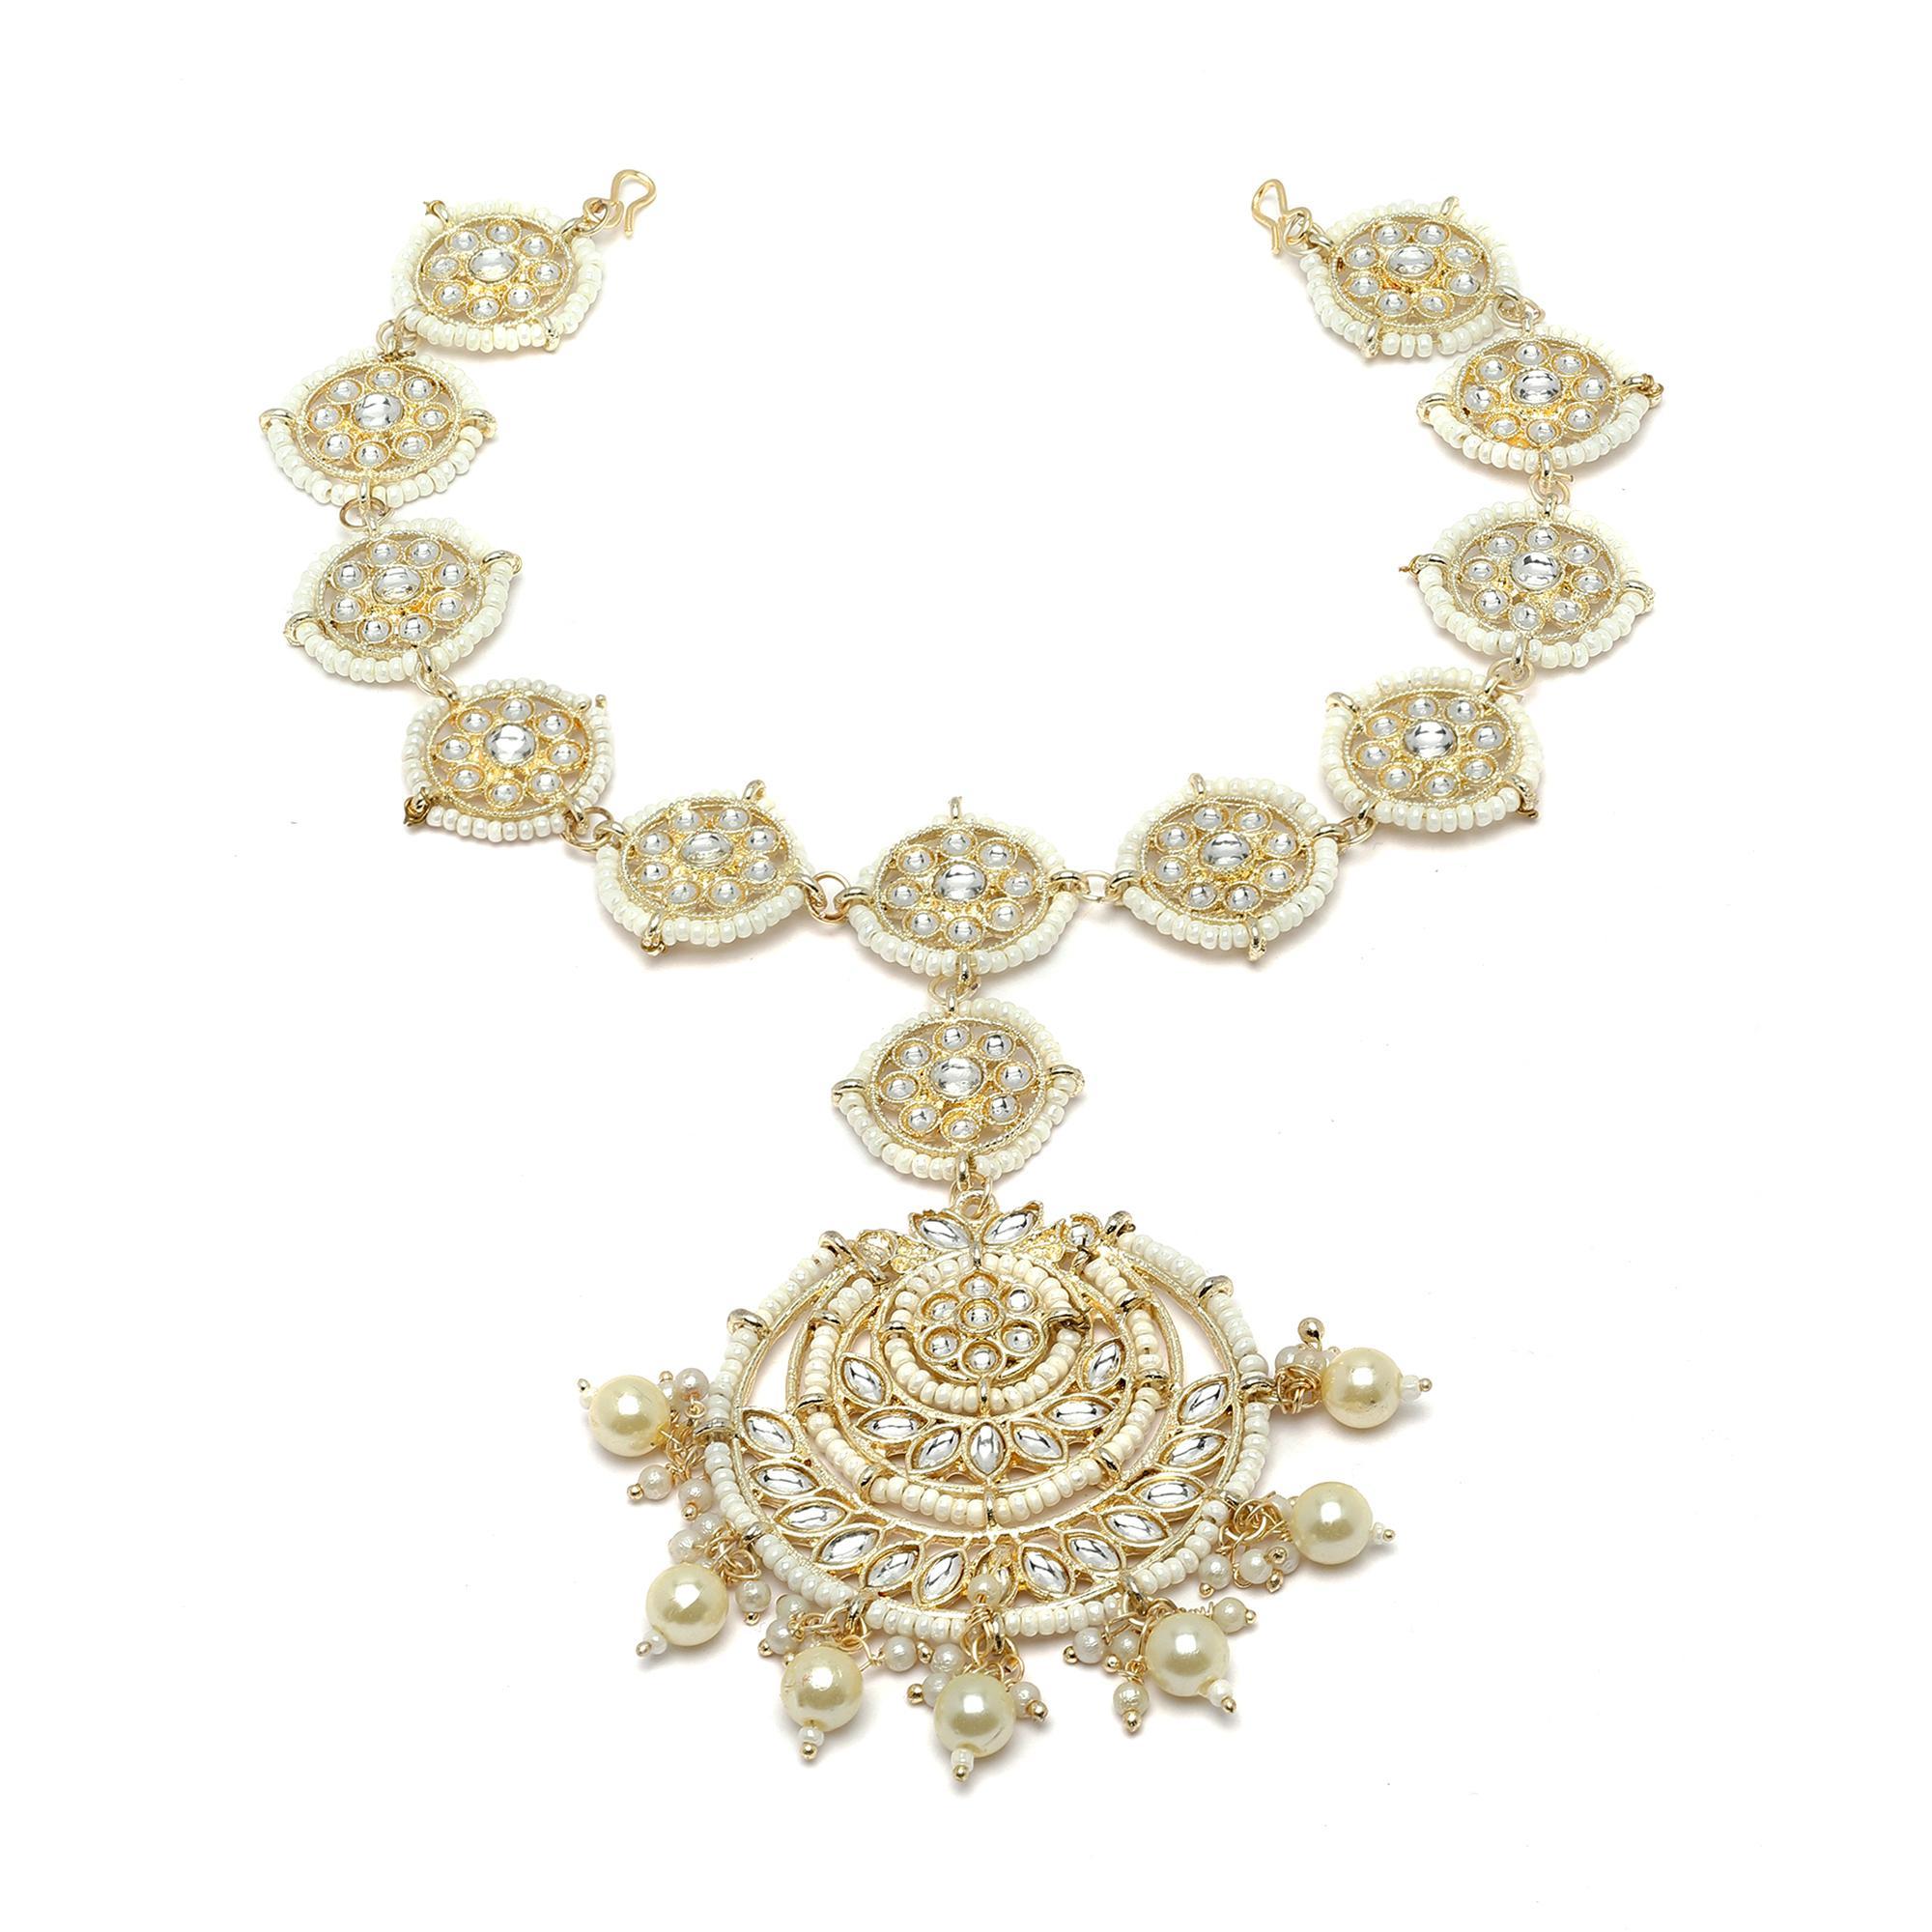
Zeneme Gold-Plated Stone White Kundan Studded Vilandi Crescent Shaped Handcrafted Sheeshphool For Women
Type: Traditional Jewellery
Brand: Zeneme
Price: Rs. 349
 Stylish party wear sheeshphool - zeneme fashion jewellery presents these stylish sheeshphool which are suitable for all occasions office wear, wedding and party wear. The colour complements all outfits and may be worn as a statement piece to any occasion. The designer artificial jewellery at zeneme is available in various designs and patterns like floral design, heart shape design, dancing peacock, crystal design and many more. The imitation designer jewellery that will go with your outfit and style up your fashion statement with variable designs and patterns to give you charming and elegant look is available at zeneme. Zeneme has huge collection of designer imitation jewellery like american diamond jewellery collection, gold plated jewellery collection, temple jewellery collection, valentine collection, jewellery combos and many more.
Features: What you get - gold-plated vilandi crescent shaped sheeshphool, has white kundan studded details, secured with hook closure. ,Luxury gifting idea - give a meaningful and luxurious gift with zeneme jewellery.,Material craftsmanship - finest quality stones and environmentally friendly nonprecious metals are used for making the jewelry set.,Jewellery care - keep the jewellery away from direct heat, water, perfumes, deodorants and other strong chemicals as they may react with the metal or plating.,Nickel free and lead free as per international standards that makes it very skin friendly.,It is safe for wearing for long hours. Exquisite handwork is required since some crystals are too small to pick my fingers, really hard and time-consuming.,Store the jewellry when not in use in a storage box or a cloth pouch to retain its shine.,The plating is non-allergic and safe for all environments. . Dimensions - band length - 26 cm band width - 9.5 cm weight - 48 gm
Included: Pack Of 1 X Kundan Studded Vilandi Crescent Shaped Sheeshphool